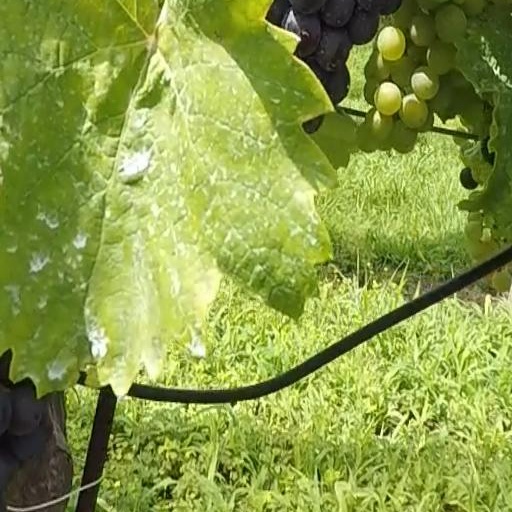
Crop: grape